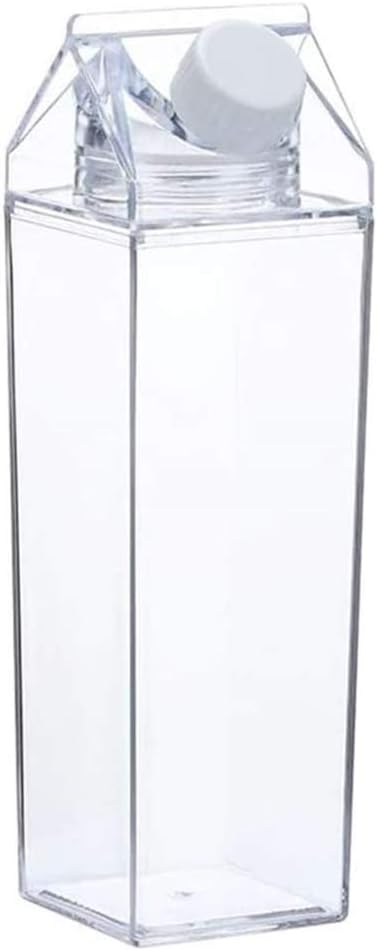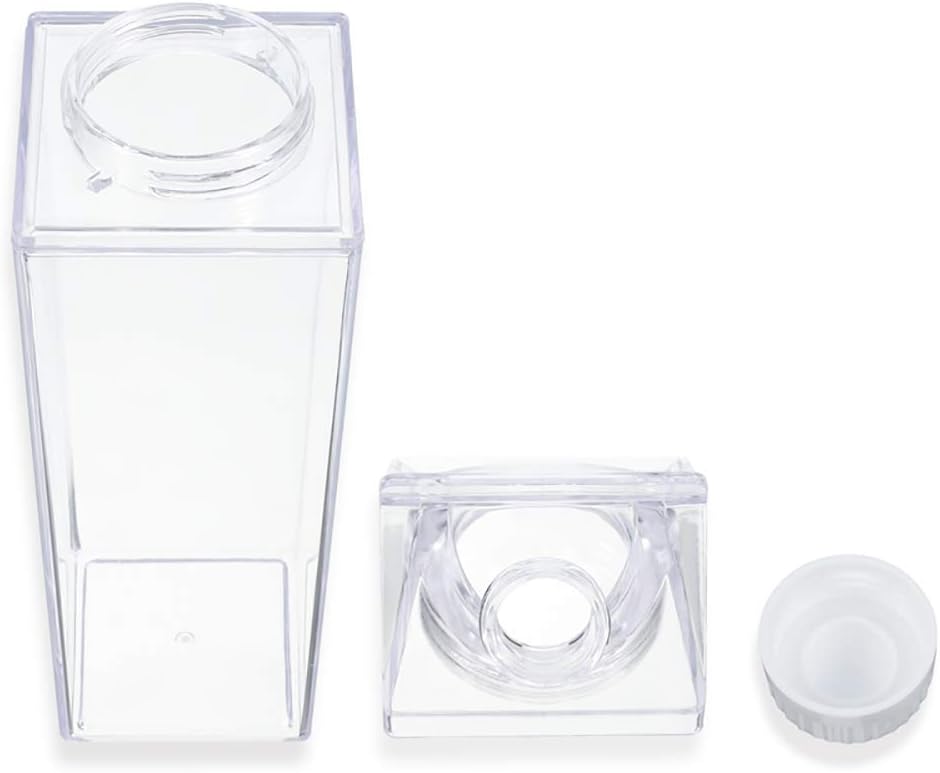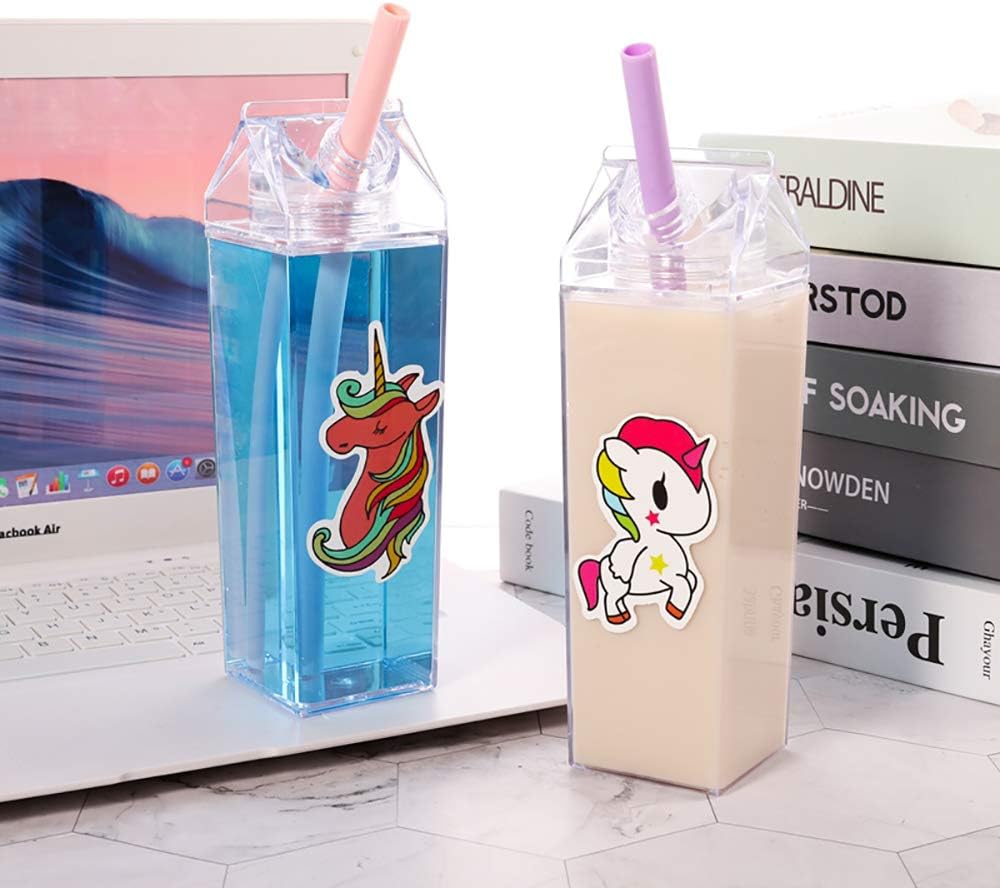
Yimaa Clear Milk Carton Water Bottle Cups Plastic Milk Juice Box Transparent Refill Water Bottle Cute Container for Outdoor Sports Travel Camping Activities, 17oz
Category: Tools & Home Improvement
This transparent plastic carton water bottle suitable for cold water, fruit juice, milk, cold drinks, etc. Warm Tips: Our juice bottles can only hold water between 0-60 degrees. Specifications: Material: Plastic Capacity: 500ml/ 16.9oz Size: 7.9 x 2.2 x 2" Weight: 200g Package Included: 1 x Plastic Milk Juice Water Bottle Cups
Features: Clear milk juice water bottle is made of high quality material for durable use; Eco-friendly, safe to use. | Size about 20 x 5.5 x 5.5cm/ 7.87 x 2.16 x 2.16inch; Capacity: 500ml/ 16.9oz; Small and compact size for easy to carry. | Suitable for cold water, fruit juice, milk, cold drinks, etc. With wide-mouth design is easy to fill with ice, water or fruit. | Package includes 1 pieces transparent plastic carton water bottle, perfect gift for your lovers, friends, kids, coworkers. | Milk water bottle cups perfect for hiking, camping, running, biking, traveling, fishing, climbing, cycling, working, or else.